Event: Ecuador Earthquake
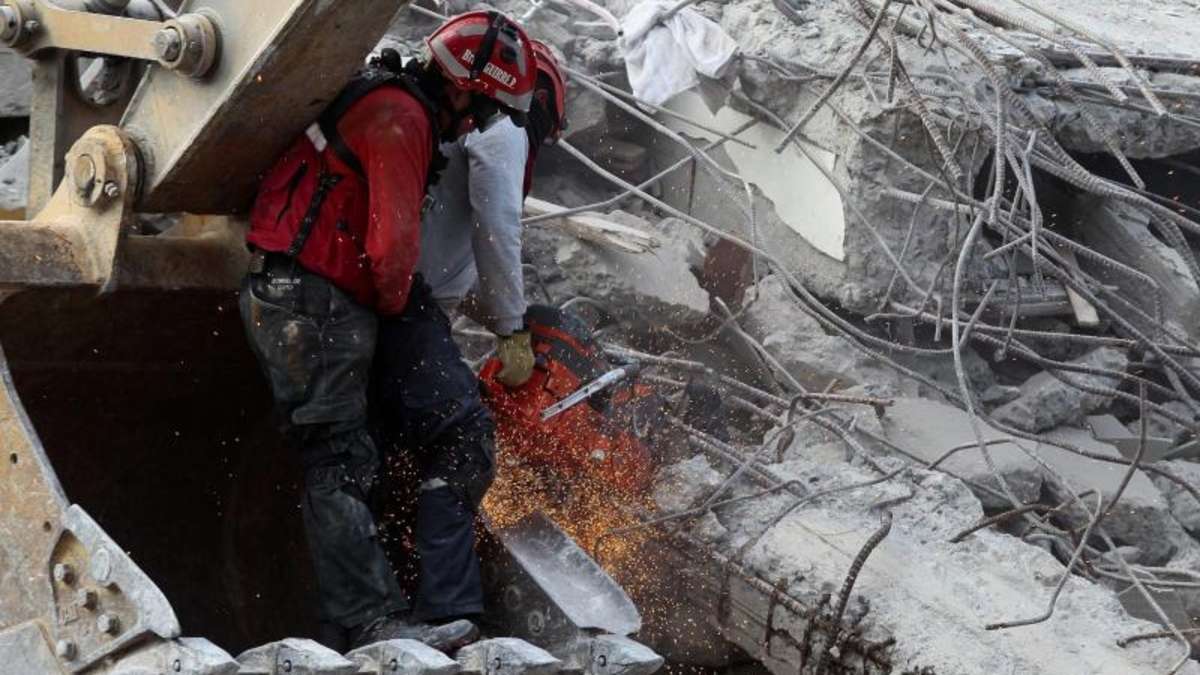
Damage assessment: damage